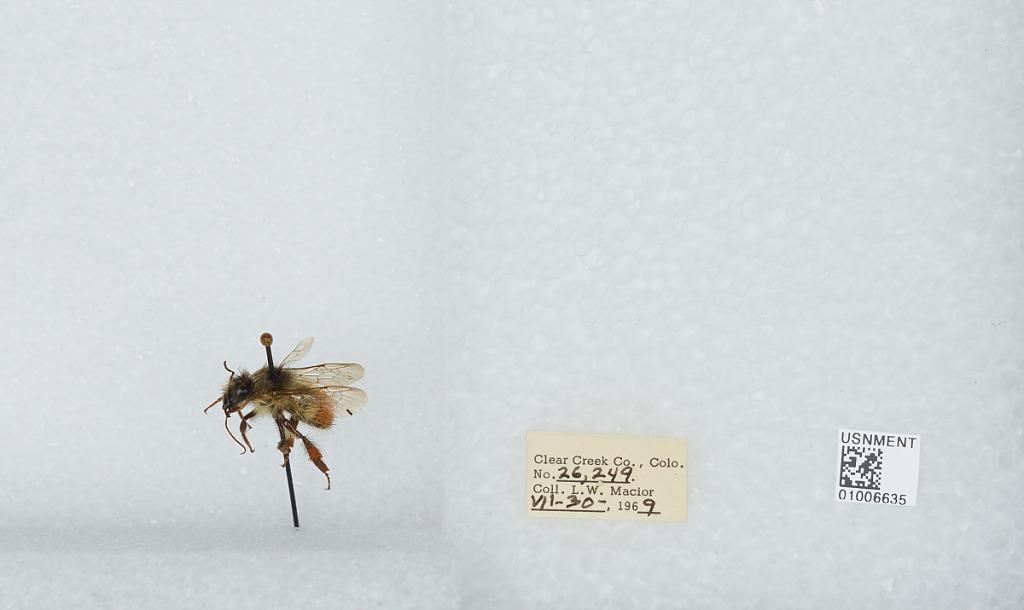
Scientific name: Bombus (Pyrobombus) flavifrons Cresson
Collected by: L. Macior
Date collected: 1969-7-30
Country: United States
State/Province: Colorado
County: Clear Creek
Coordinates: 39.69, -105.64